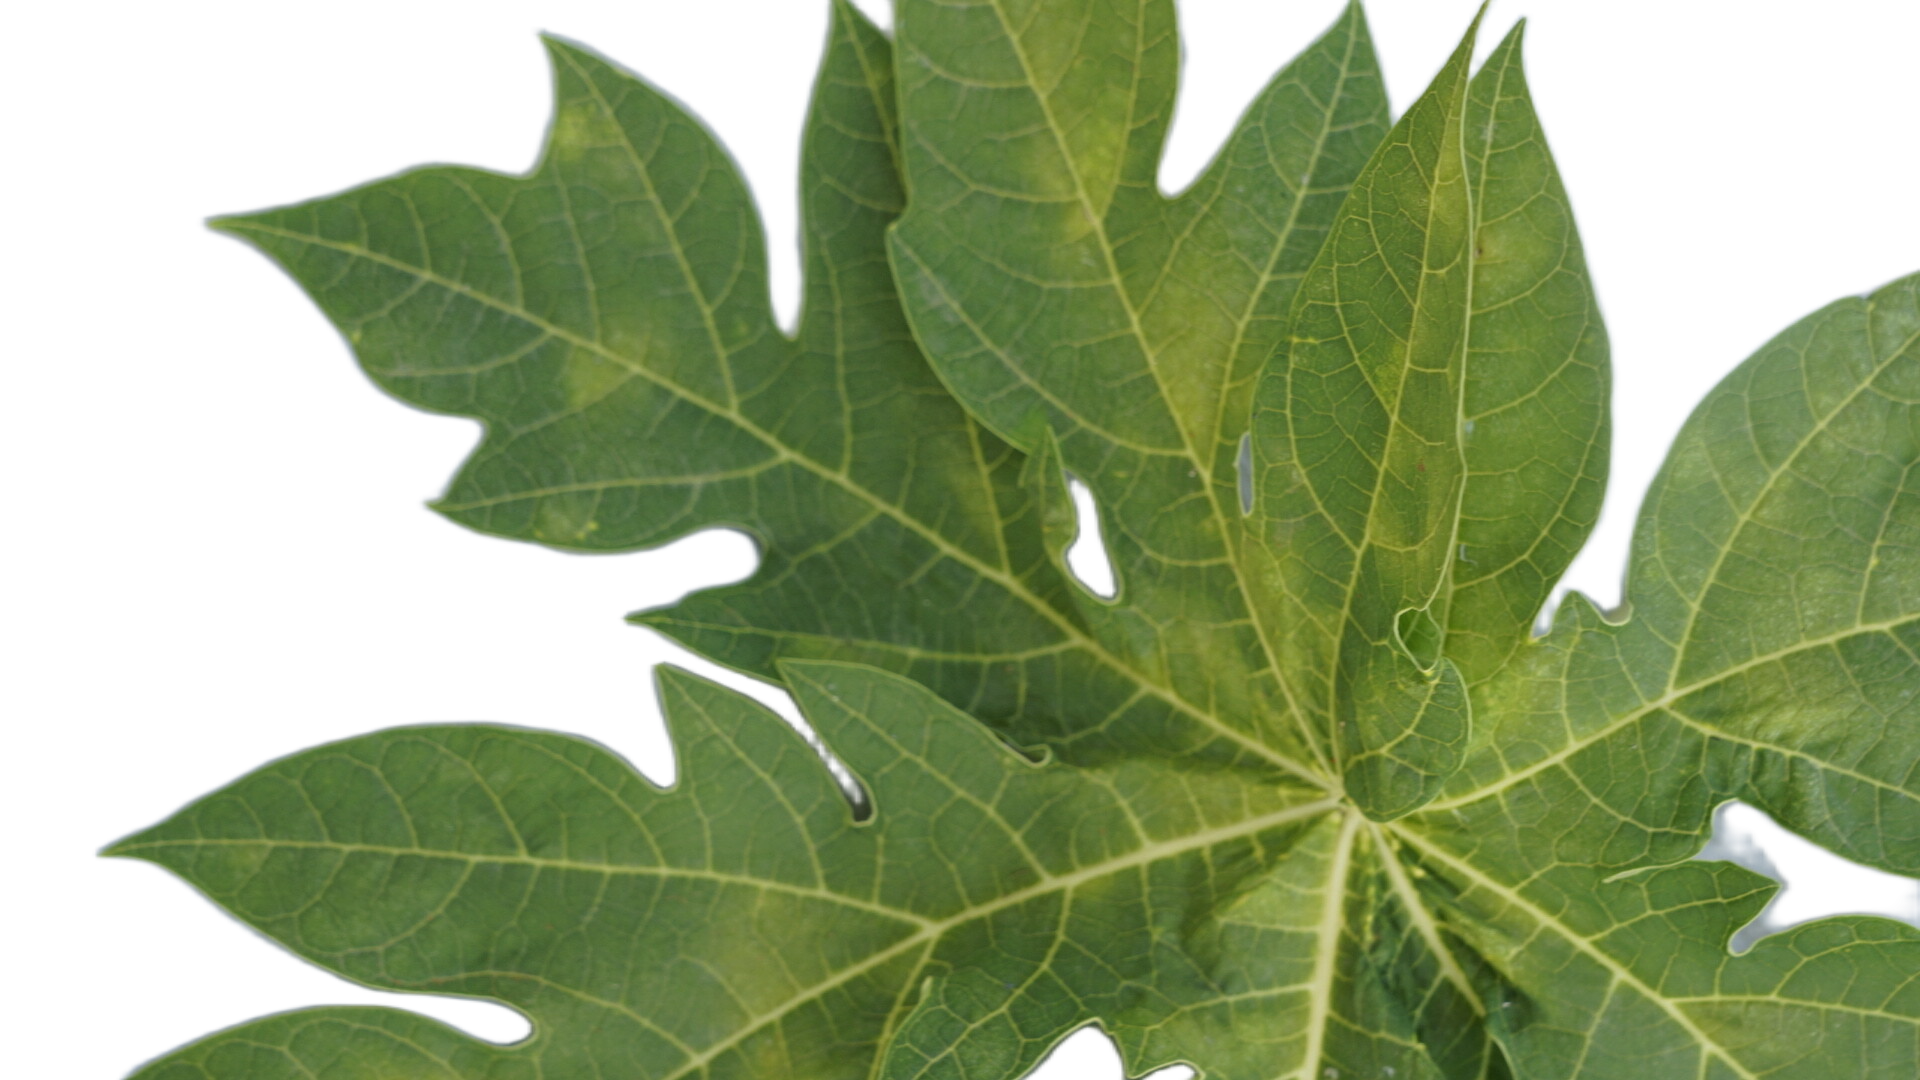
Crop: Papaya
Label: Mosaic_Virus